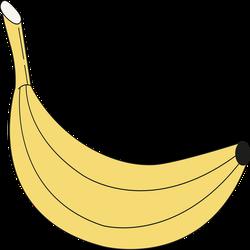
Label: Banana